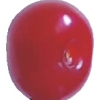
Label: cherry_sour